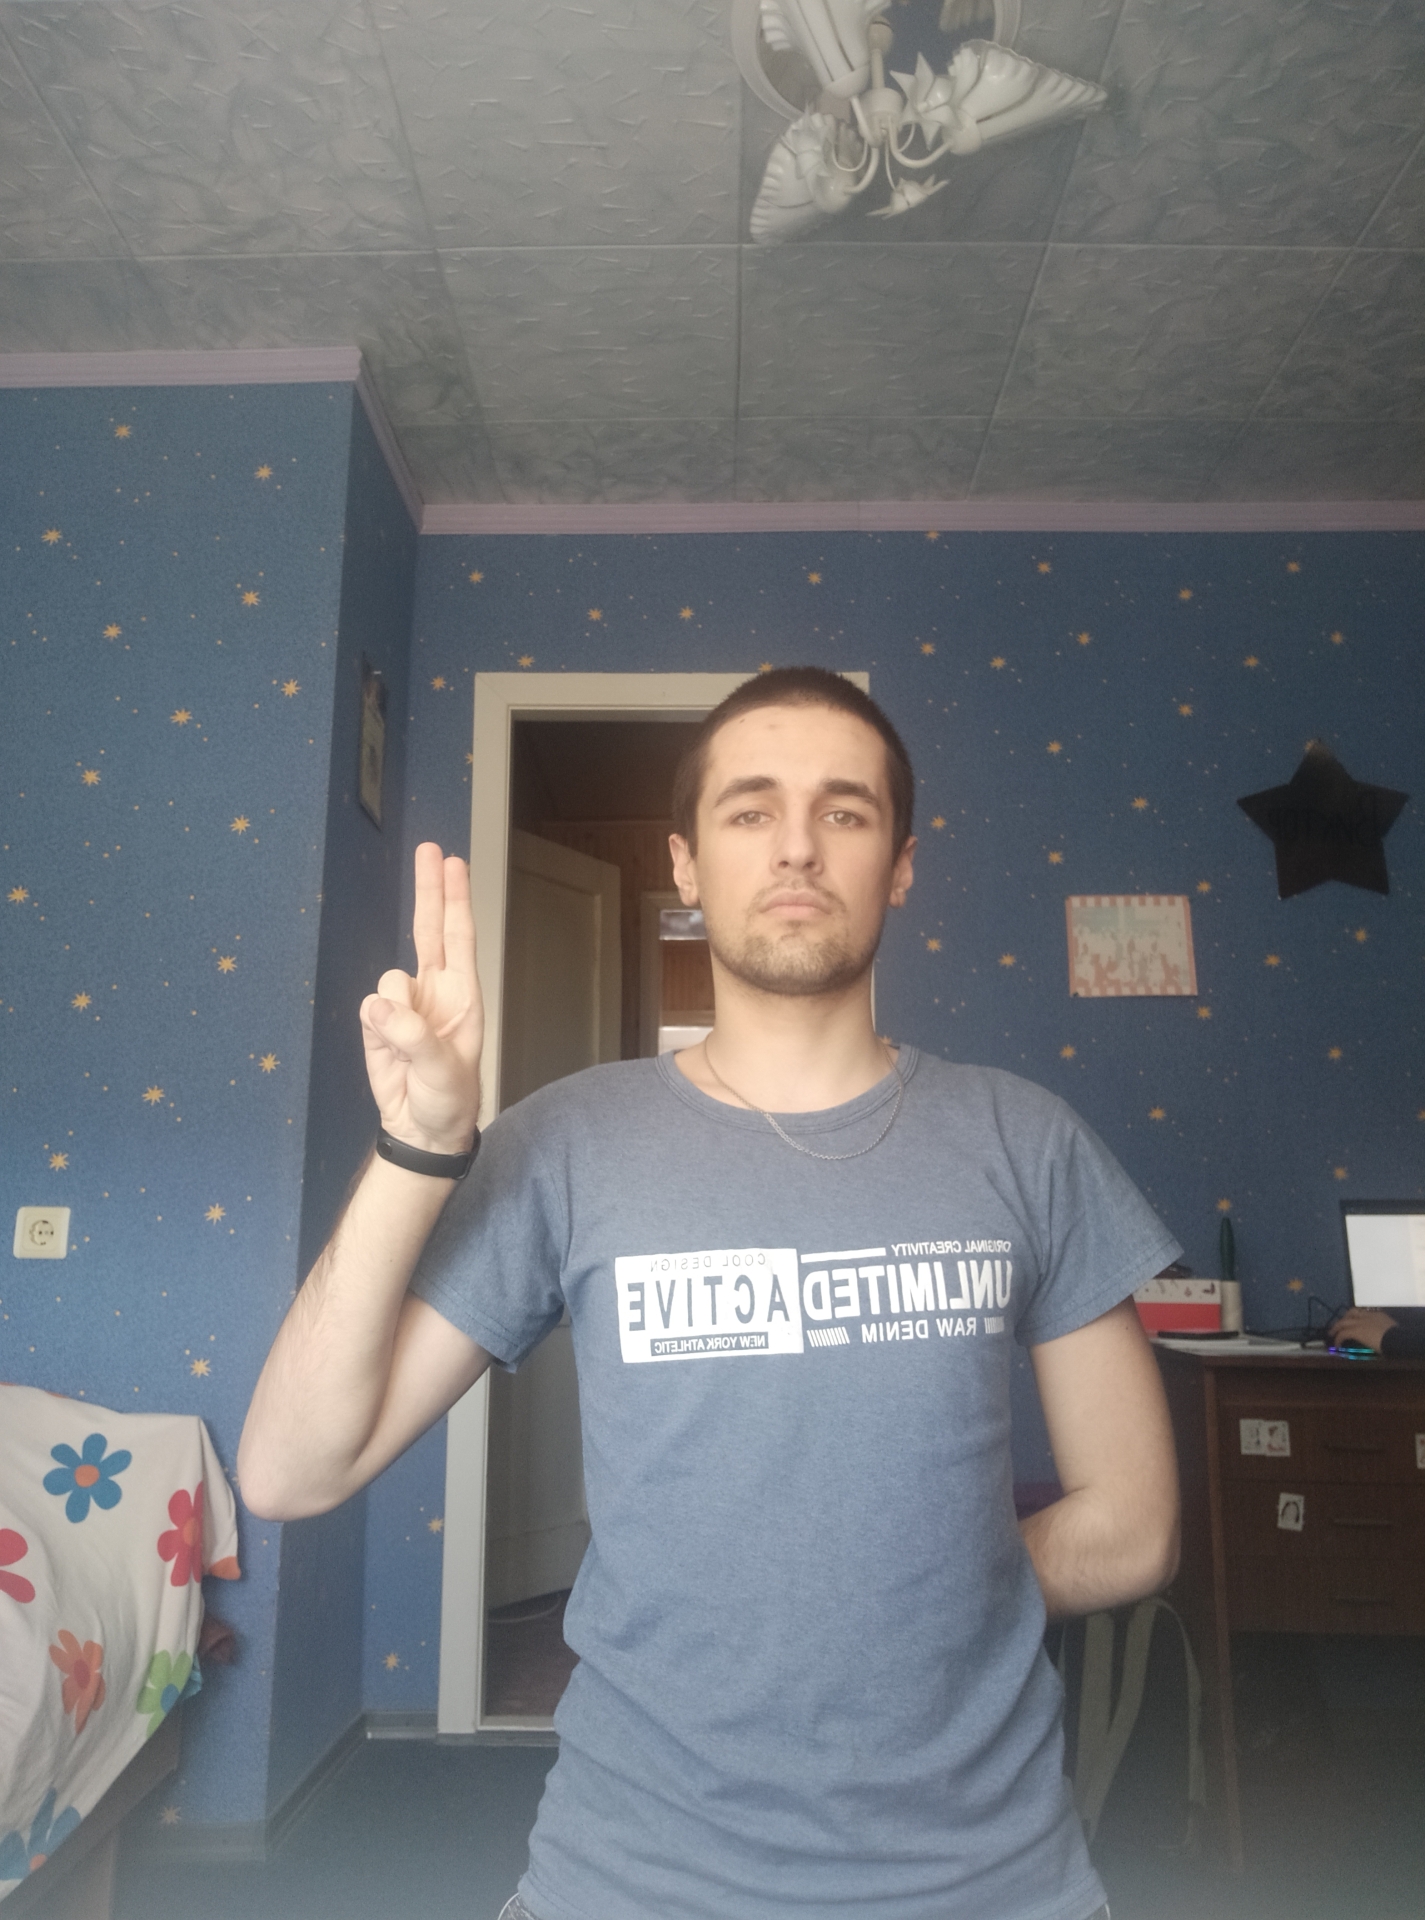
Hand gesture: two_up